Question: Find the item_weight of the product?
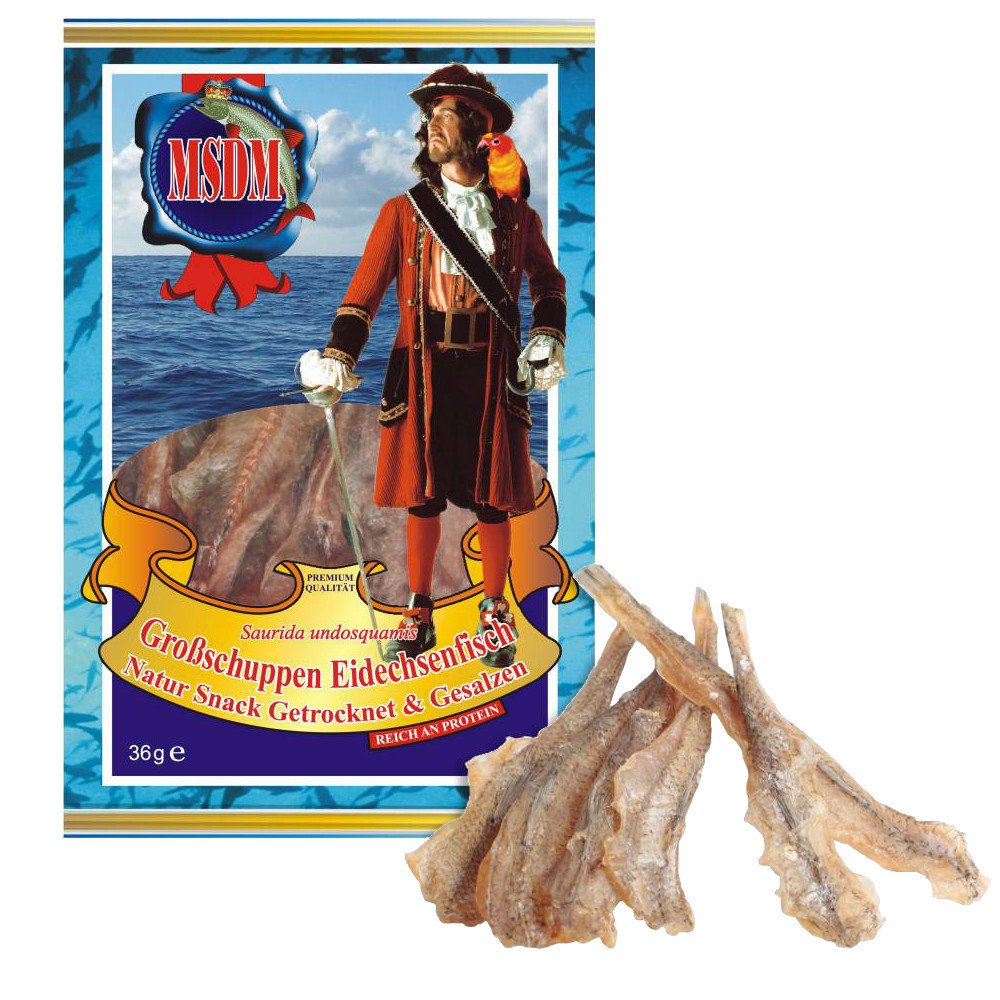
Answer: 36.0 gram